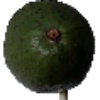
Label: Avocado 1